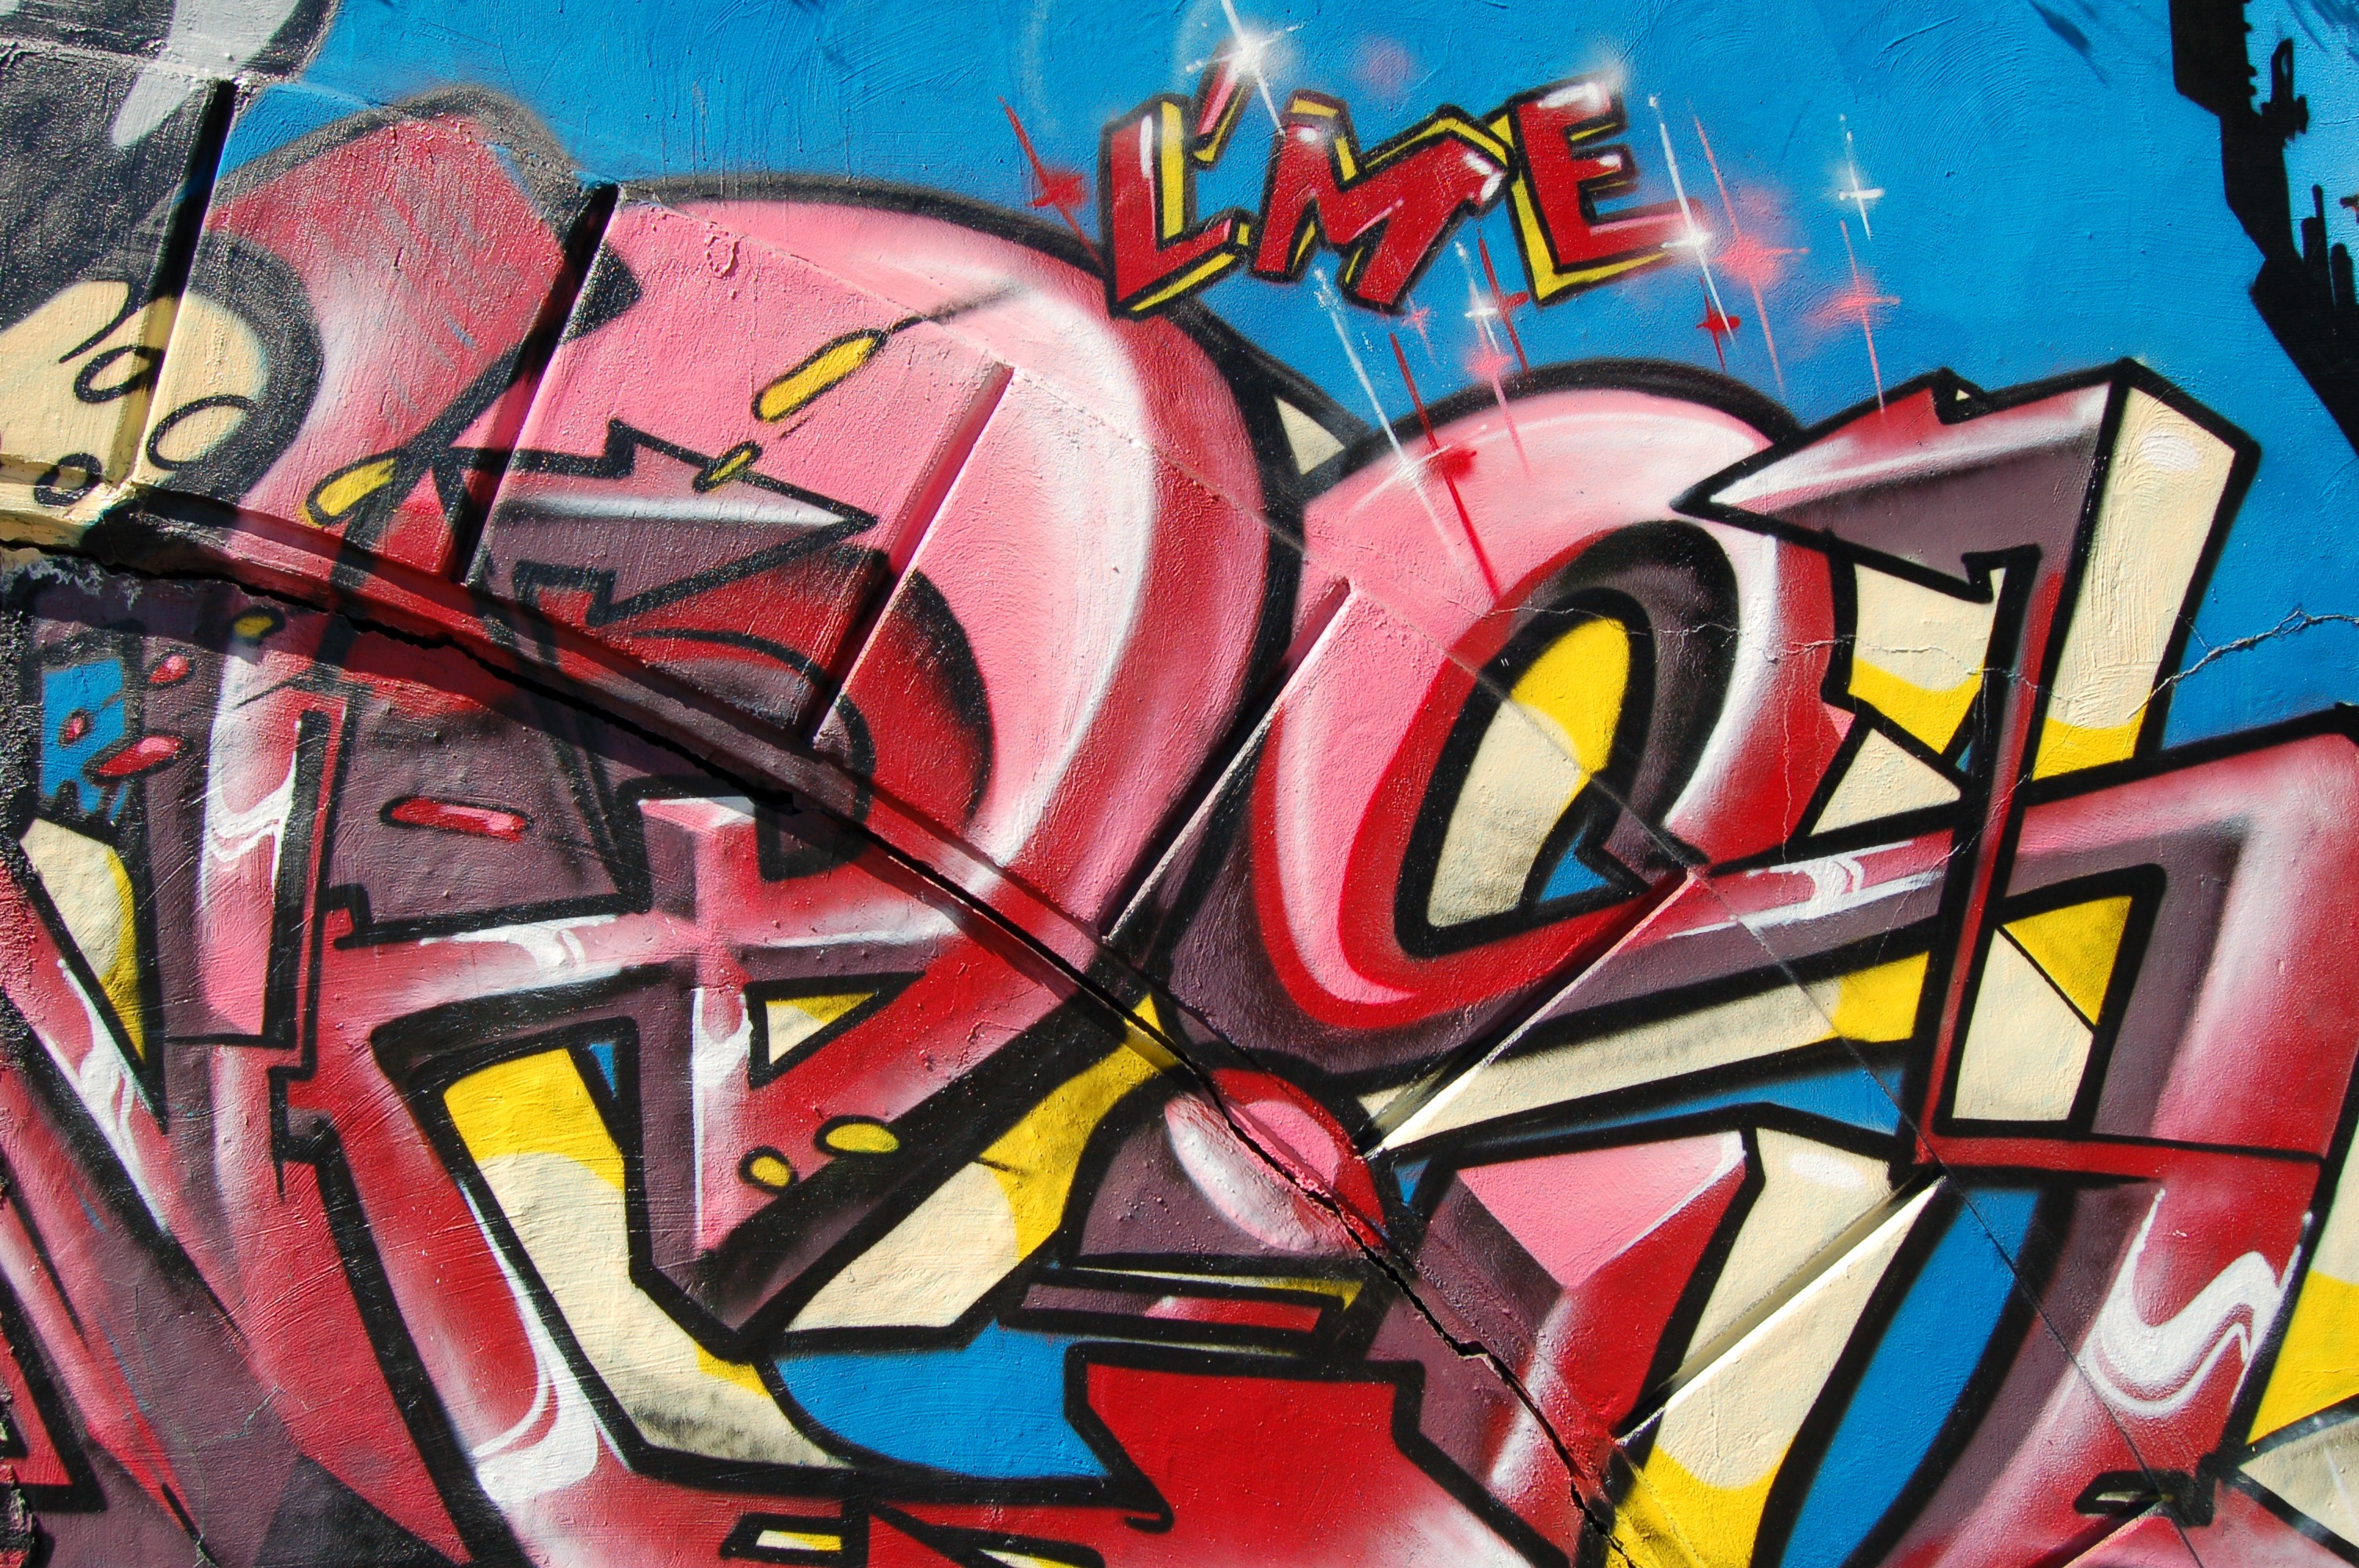
graffiti, art, illustration